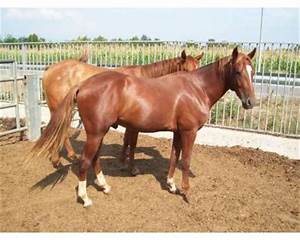
Label: cavallo